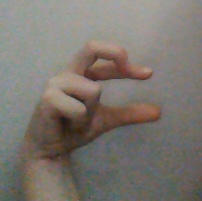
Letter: thal